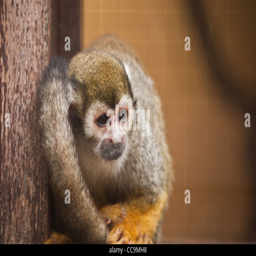
sad looking squirrel monkey in captivity in a zoo